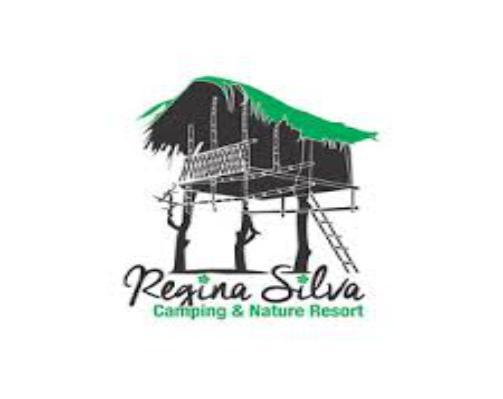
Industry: Clothes